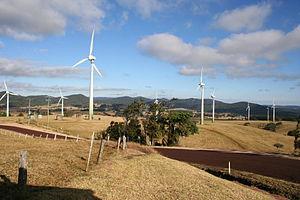
L'énergie éolienne devient peu à peu une source d'énergie importante en Australie : l'éolien fournissait 5,8 % de la production électrique australienne en 2018.